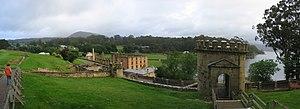
Port Arthur est un petit village et un ancien centre pénitentiaire situé sur la presqu'île Tasman, en Tasmanie, en Australie. Il est situé approximativement à 60 km au sud-est de Hobart, la capitale de l'État. Port Arthur est un des lieux les plus chargés d'histoire d'Australie et l'un des plus beaux sites touristiques de Tasmanie.